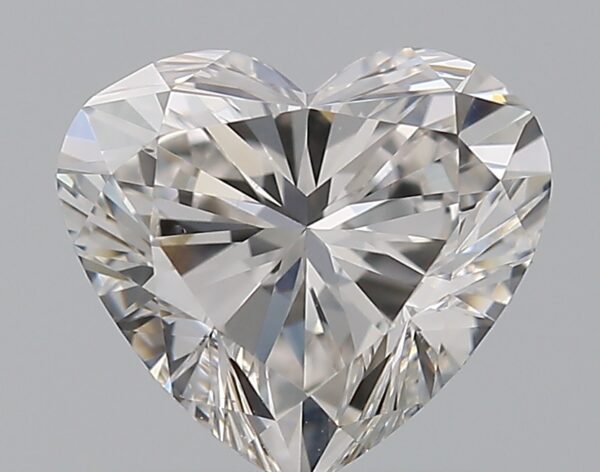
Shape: heart
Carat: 1
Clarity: VS1
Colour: G
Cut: EX
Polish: EX
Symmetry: VG
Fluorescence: M
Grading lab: GIA
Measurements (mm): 6.14 x 6.92 x 3.87